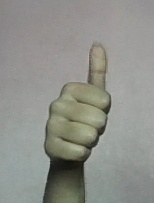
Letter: aleff